BR Standard Class 4 2-6-0

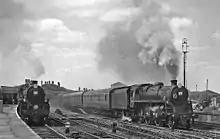
76064 (left) and 76065 (right) at Salisbury in 1963.

The Southern moguls (originally 37) were also concentrated in one area around Eastleigh, Southampton and Bournemouth. They were used between Portsmouth, Salisbury and Cardiff, Reading to Redhill, Brighton to Bournemouth and over the Swanage branch. Their most celebrated duty was the London Waterloo to Lymington boat train. However this had nothing to do with the engines' capabilities; it was simply that among tender engines only a or could fit on the turntable at Brockenhurst. In the last few years of steam operation on the 'Southern' a few examples were allocated to Guildford shed before moving on to Feltham shed in south-west London.